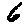
Label: 6